Zwiesel–Grafenau railway

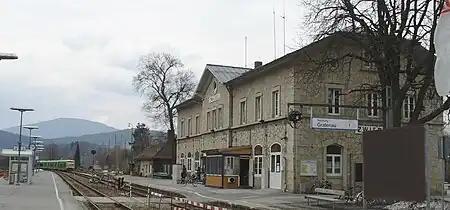
Zwiesel station

An early plan to extend the line as far as Freyung and the "Ilztalbahn" with its connexion to Passau was stopped by opposition by the town of Grafenau for a railway route via Riedlhütte and St. Oswald with a station on the "Schwaimberg". This promised a higher return as a result of having a station in the vicinity of the town centre. So the line was routed via the town of Grafenau with two halts at Grossarmschlag and Rosenau to the terminus. Subsequent plans to extend the line to Fürstenstein, in order to achieve a connexion to Passau that way, were also dropped.